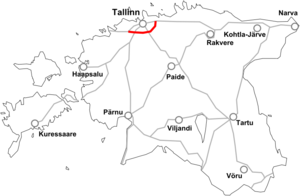
La route nationale 11 est une route nationale estonienne contournant Tallinn par le sud. Elle mesure 38,4 km. Elle fait partie de la route européenne 265.